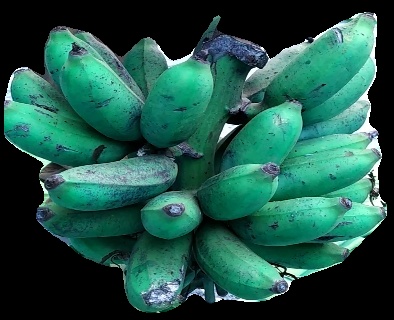
Variety: rasbale
Grade: grade3